Guido Porzio Giovanola

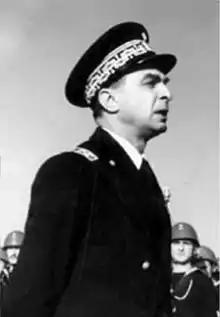

Guido Porzio Giovanola (25 March 1886 – 21 March 1943) was an Italian admiral in the Regia Marina during World War II.